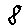
Label: 8